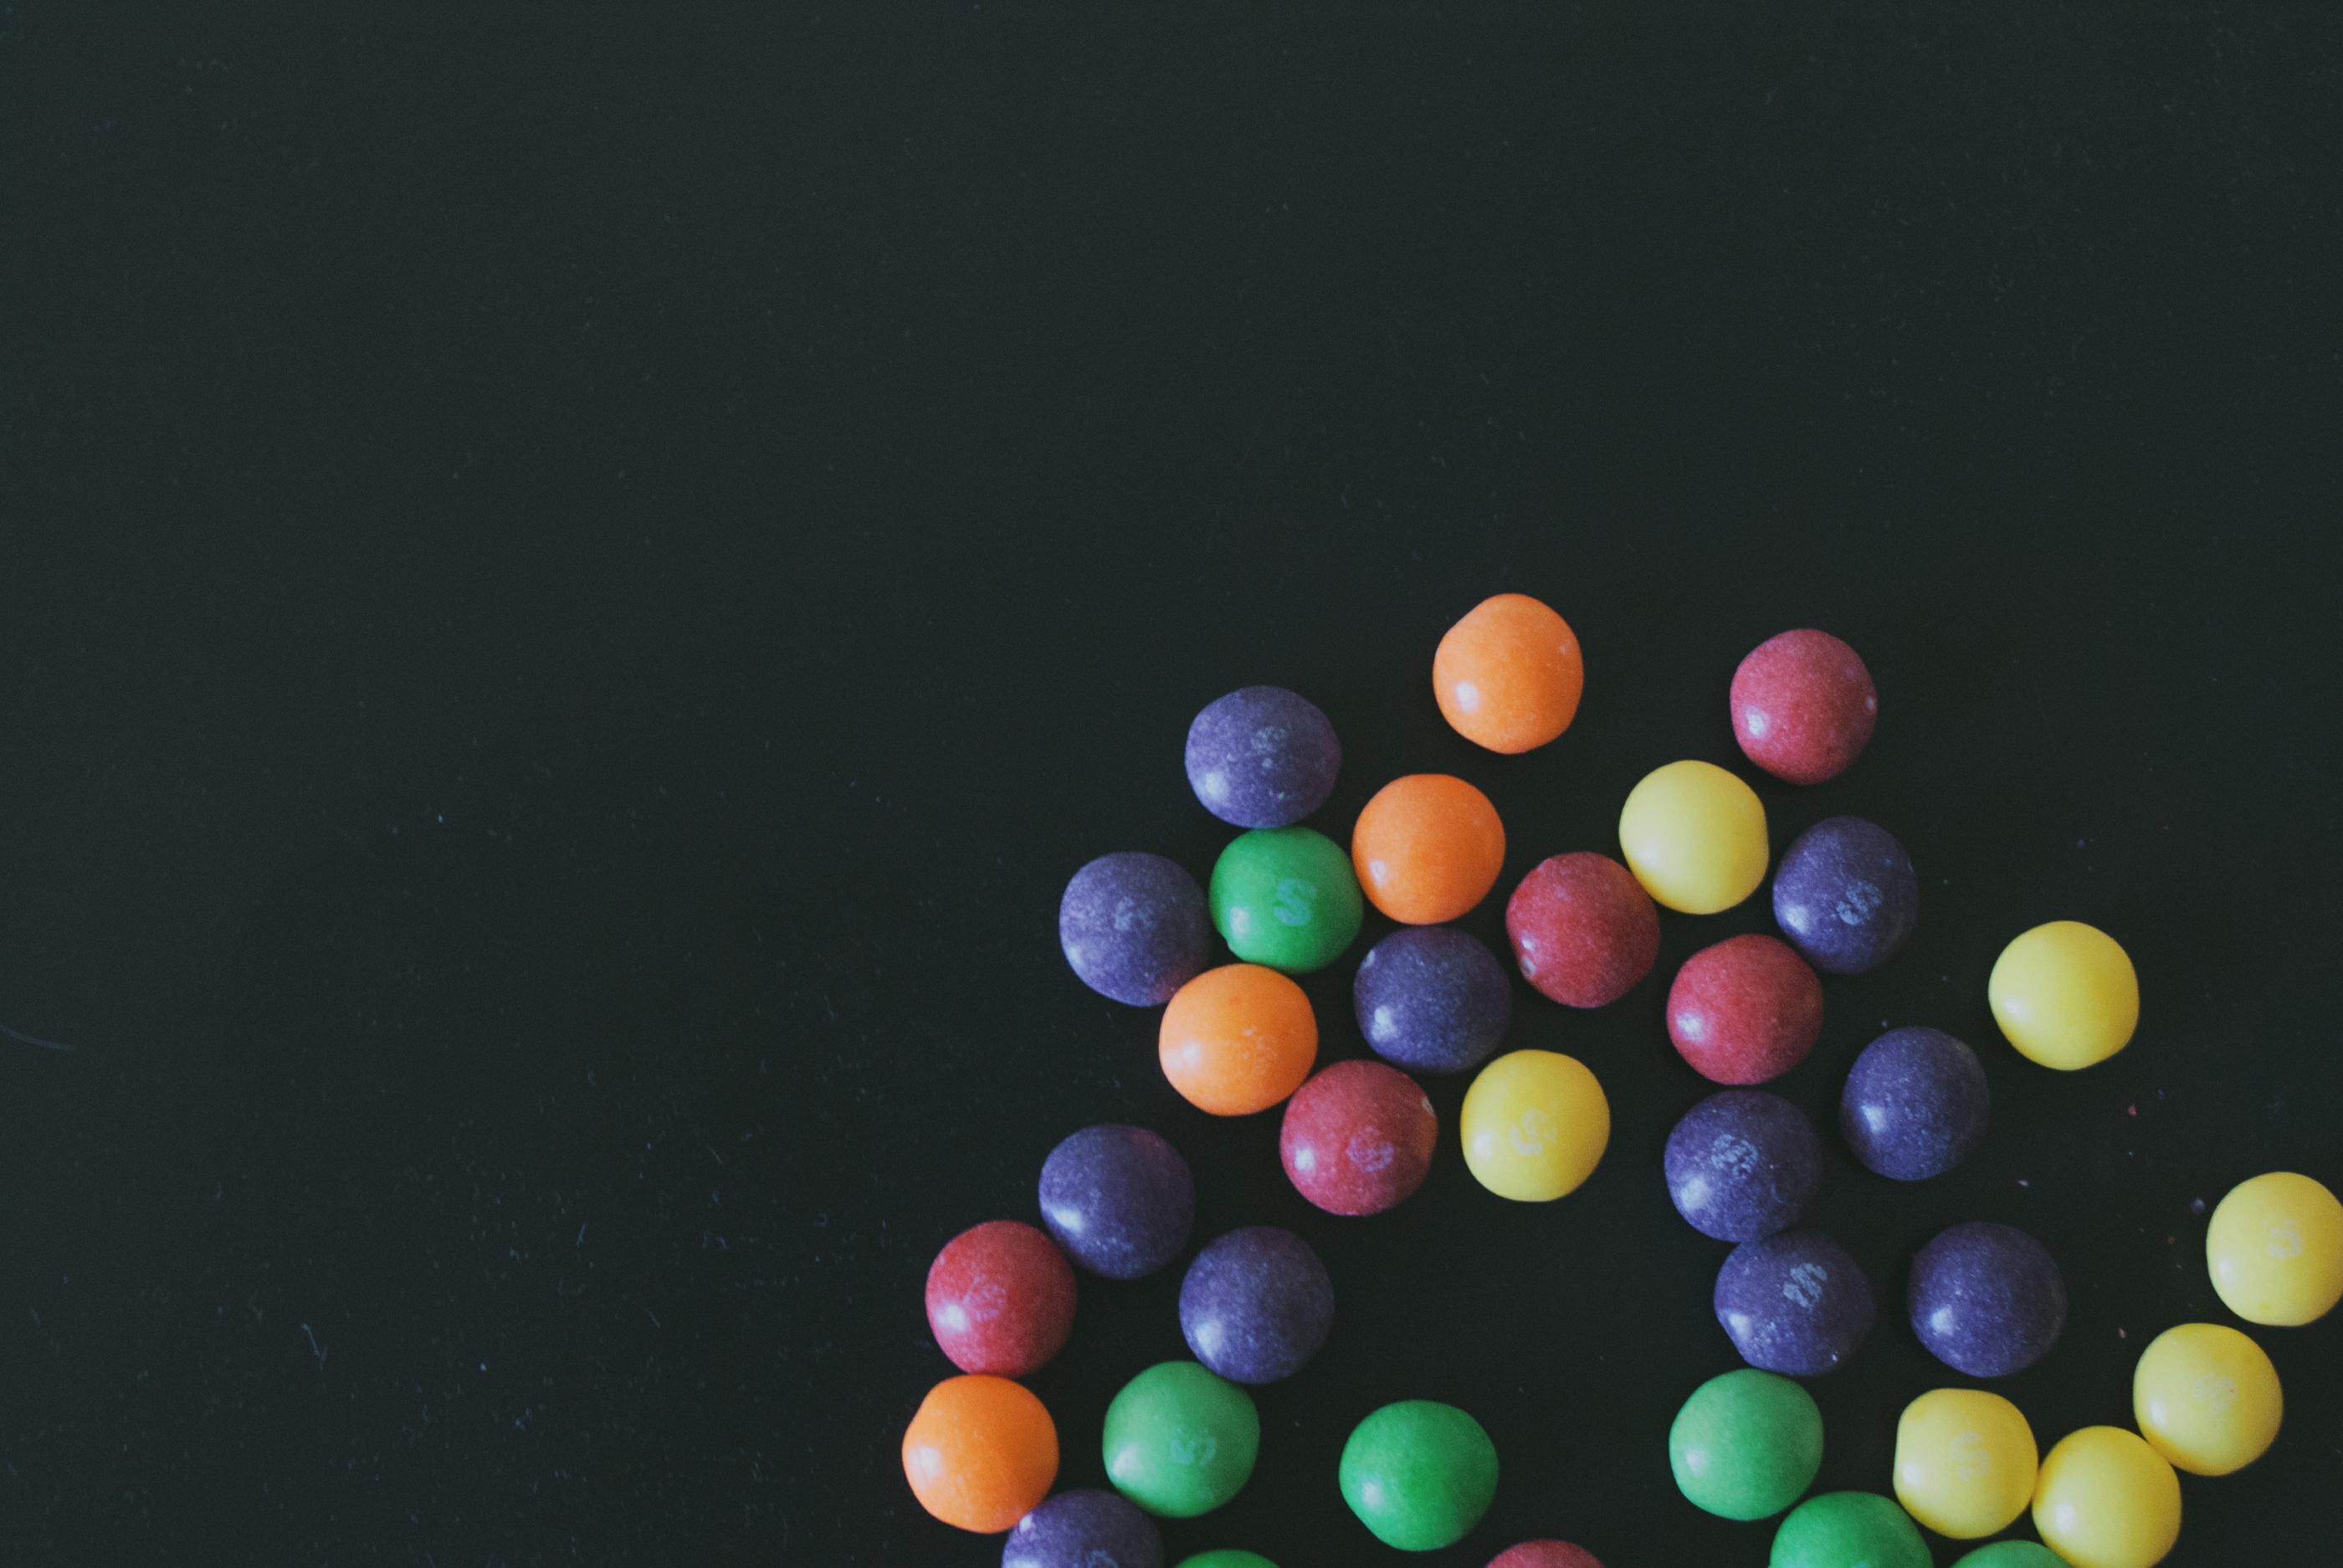
glass, green, color, blue, circle, shape, macro photography